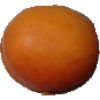
Label: Apricot 1